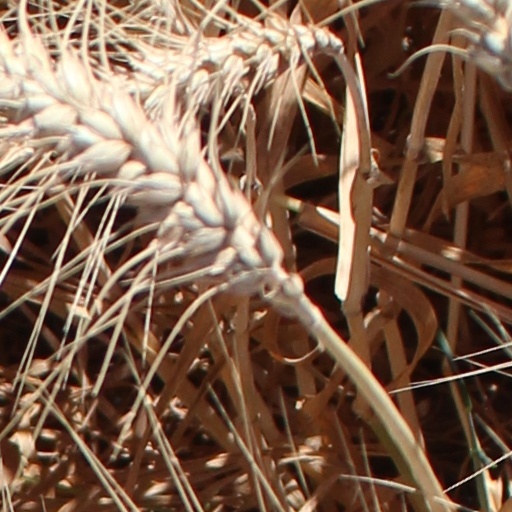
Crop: wheat